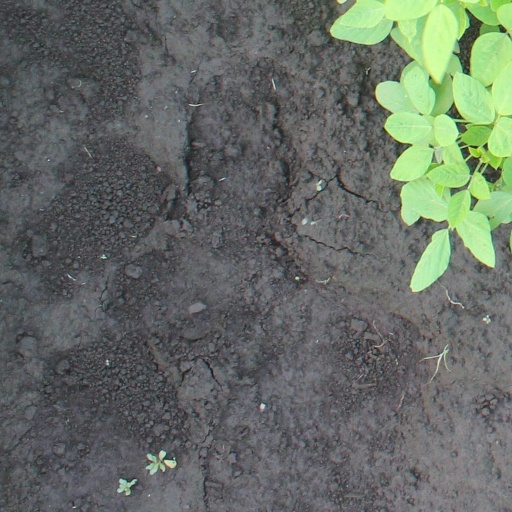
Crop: soybean